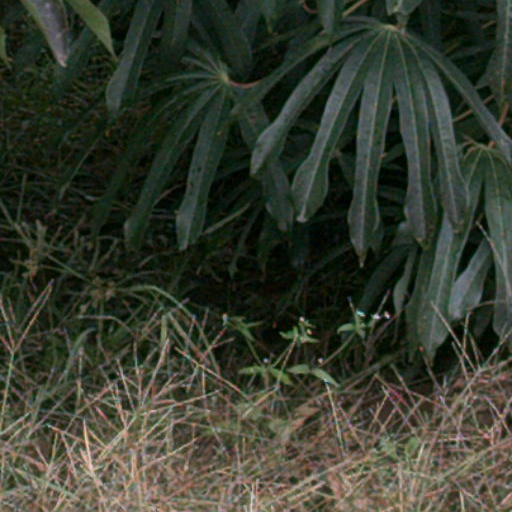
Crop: cassava